Kurds in Turkey

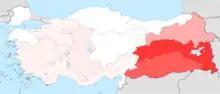
Percentage of Kurdish population in Turkey by region

Parties in Turkey with a high emphasis on Kurdish nationalism or minority politics include Democratic Regions Party, Rights and Freedoms Party, Communist Party of Kurdistan, Islamic Party of Kurdistan, Peoples' Democratic Party, Peoples' Equality and Democracy Party, Kurdistan Democratic Party/North (illegal), Revolutionary Party of Kurdistan (illegal). Defunct parties include Democracy Party (DEP; 1993–94), Democratic People's Party (1997–2005), Democratic Society Party (DTP; 2005–09), Freedom and Democracy Party (ÖZDEP; 1992–93), Kurdistan Islamic Movement (1993–2004), Peace and Democracy Party (2008–14), People's Democracy Party (HADEP; 1994–2003), People's Labor Party (HEP; 1990–93), Workers Vanguard Party of Kurdistan (1975–92). Banned parties include HEP, ÖZDEP (1993), DEP (1994), HADEP (2003), and DTP (2009).